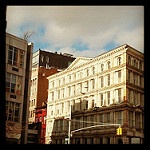
Scene: Outdoor